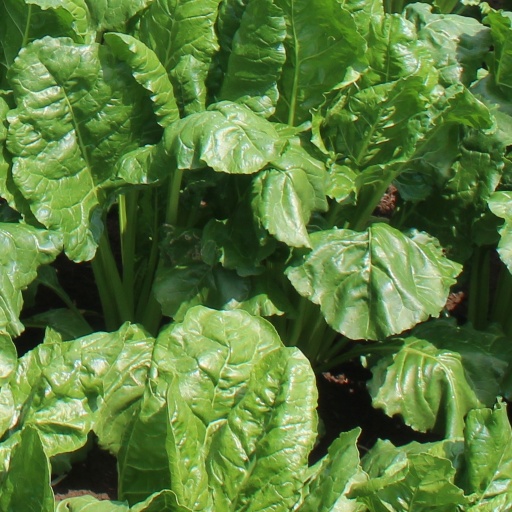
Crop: sugar beet